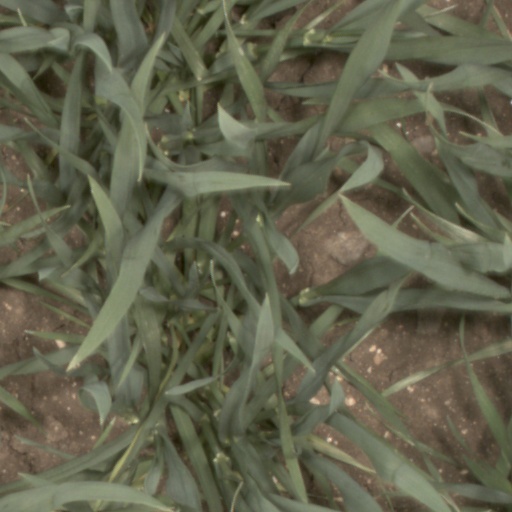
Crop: wheat